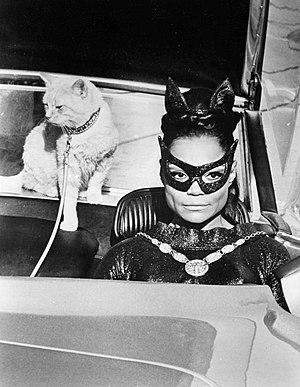
Eartha Mae Kitt, née le 17 janvier 1927 à North, South Carolina, et morte le 25 décembre 2008 à Weston dans le Connecticut, surnommée « Miss Kitt », est une danseuse, chanteuse de variétés, de comédies musicales et de jazz, actrice de théâtre et de cinéma américaine.